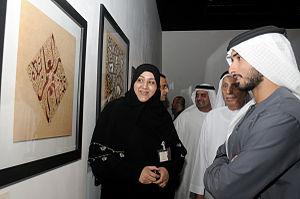
Majid bin Mohammed bin Rashid Al Maktoum, né le 16 octobre 1987 à Dubaï, est le cinquième fils du cheikh Mohammed ben Rachid Al Maktoum, premier ministre de Émirats arabes unis et émir de Dubaï et Algérien par sa mère Houria Ahmed al-M'aach.